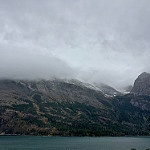
Label: glacier